Duca cabinet

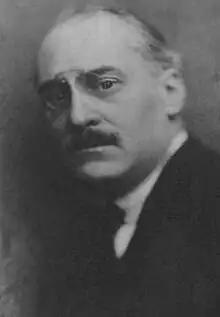
Ion G. Duca

The cabinet of Ion G. Duca was the government of Romania from 14 November to 29 December 1933.